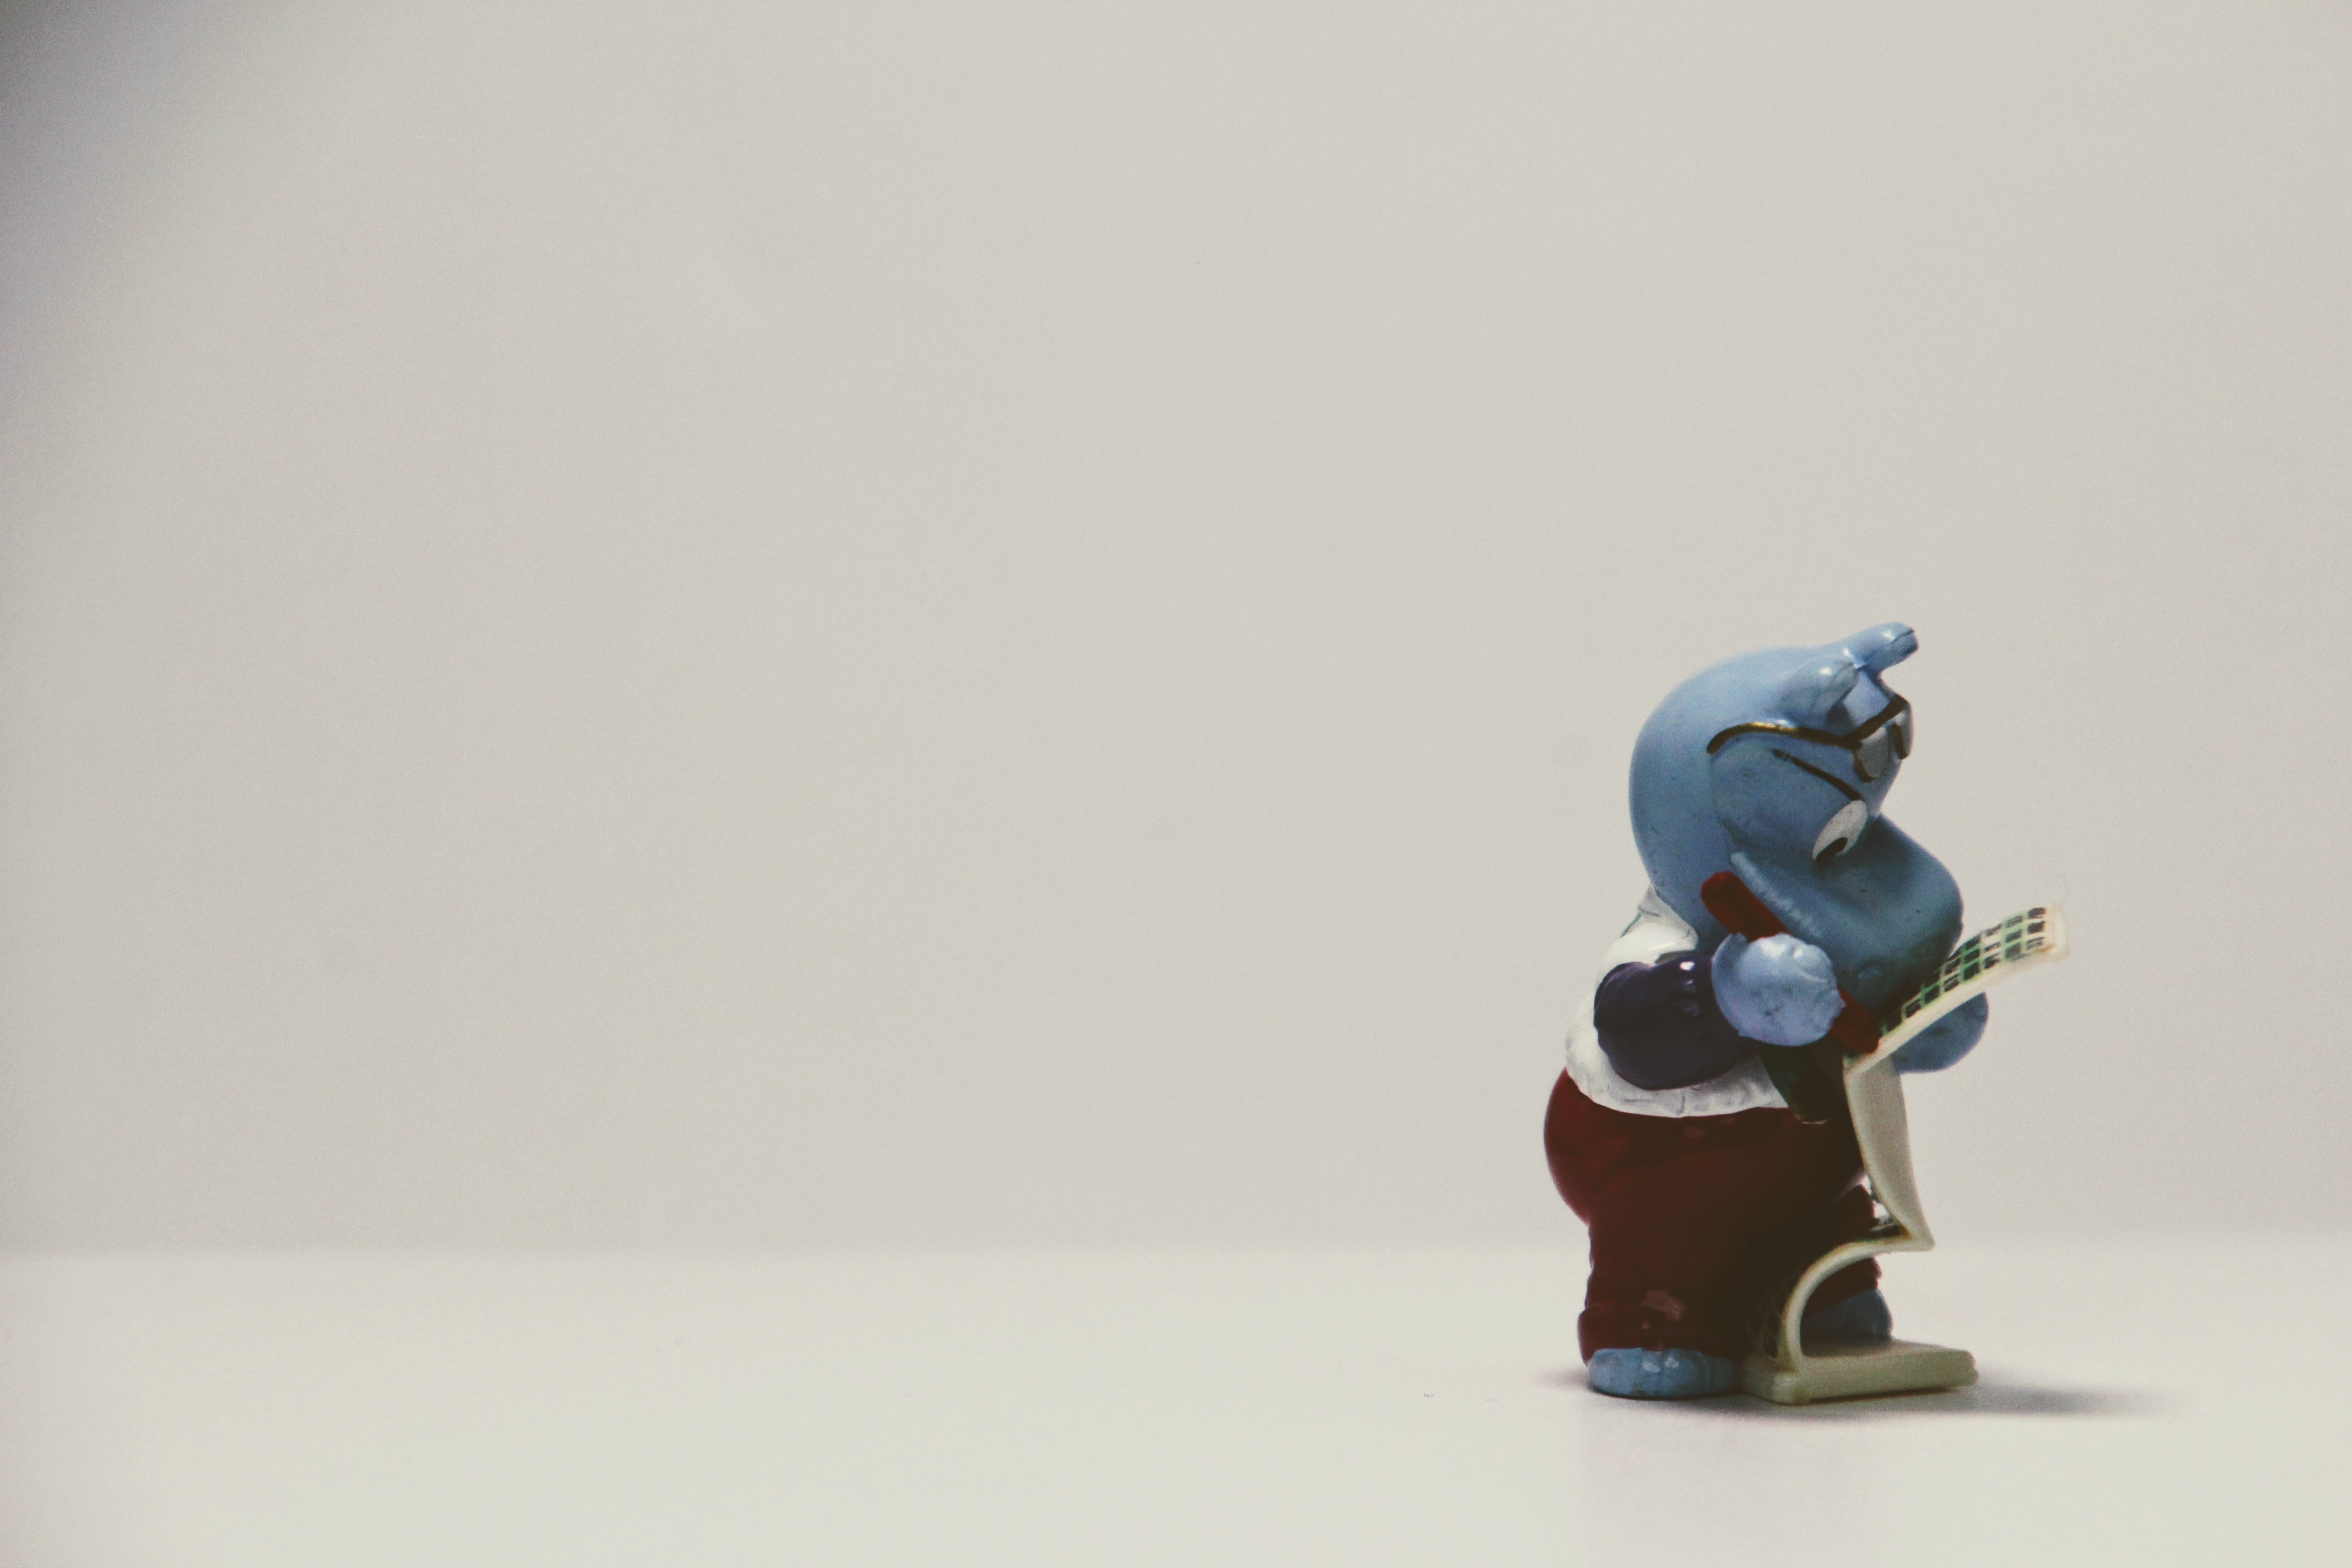
monument, statue, collection, blue, toy, miniature, sculpture, art, figurine, toys, filter, list, modena, human positions, happy hippo, berraschungseifigur, stocktaking